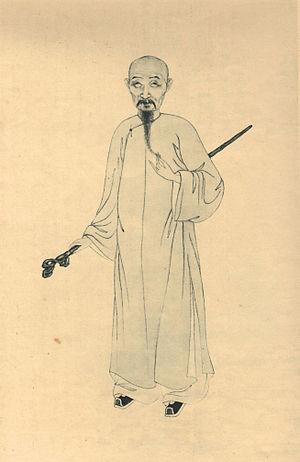
Wang Hui est un peintre chinois de paysage né en 1632 et mort en 1717. Il fait partie des principaux représentants de l'art de l'école « orthodoxe » lettrée s'appuyant sur la tradition Song et Yuan.